Carcinology

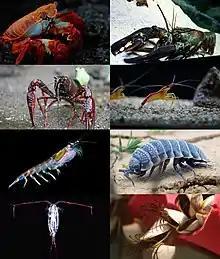
Various crustaceans, all of interest to carcinologists.

Carcinology is a branch of zoology that consists of the study of crustaceans. Crustaceans are a large traditional subphylum of arthropods classified by having a hard exoskeleton made of chitin or chitin and calcium, three body regions, and jointed, paired appendages. Crustaceans include lobsters, crayfish, shrimp, krill, copepods, barnacles and crabs. Most crustaceans are aquatic, but some can be terrestrial, sessile, or parasitic. Other names for carcinology are malacostracology, crustaceology, and crustalogy, and a person who studies crustaceans is a "carcinologist" or occasionally a "malacostracologist", a "crustaceologist", or a "crustalogist".